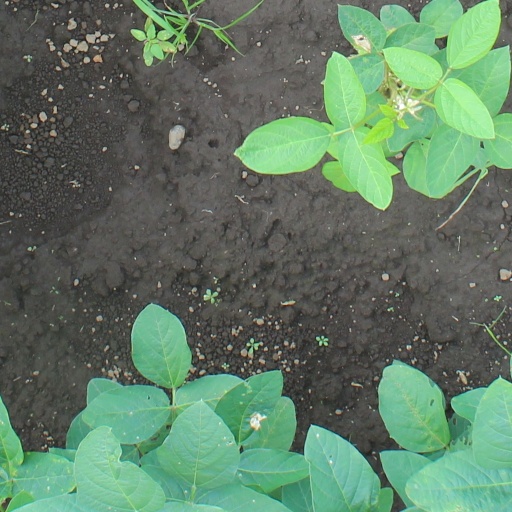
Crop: soybean